Debabrata Mukherjee (mountaineer)

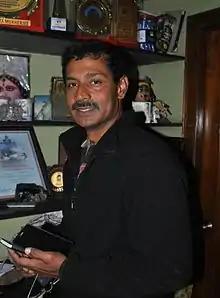
Debabrata Mukherjee

Debabrata Mukherjee (born 20 January 1962) is an Indian mountaineer and explorer from West Bengal. He was the oldest, first civilian Indian to climb Mount Everest from the North Col. He is also the first person to cross Chaukhamba Col from Badrinath to reach Gangotri.